Desert wheatear

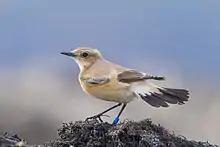
Female desert wheatear

The female has similar plumage but the rump and upper tail-coverts are more sandy brown, the lores, chin and throat pale buff and the dark parts of the tail brownish-black. The juvenile is similar to the adult female but the feathers on the upper parts of the body have pale centres and brown tips which gives the bird a more speckled appearance. There is a single annual moult in late summer and by the following spring the feathers have become rather abraded, with the white tips tending to be worn away, leaving the bird with rather richer colouring. The beak, legs and feet are black and the irises of the eyes dark brown.